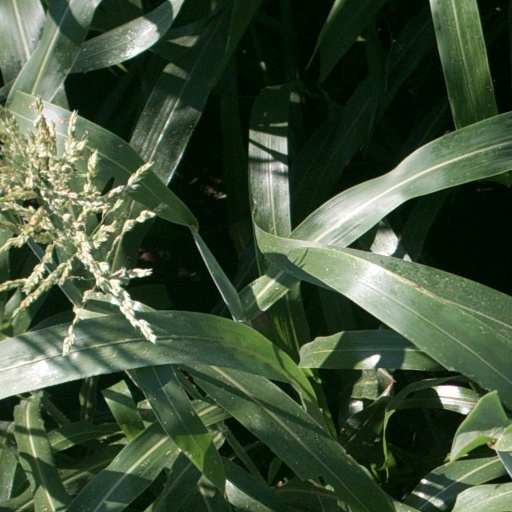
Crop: sorghum